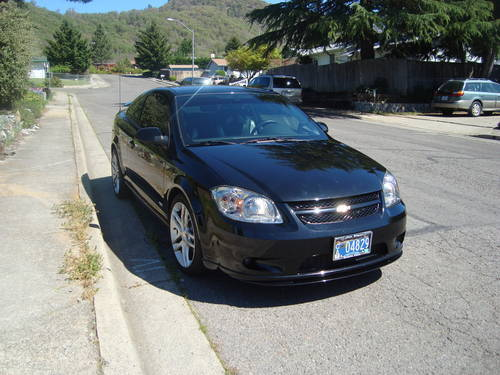
Car model: 2010 Chevrolet Cobalt SS